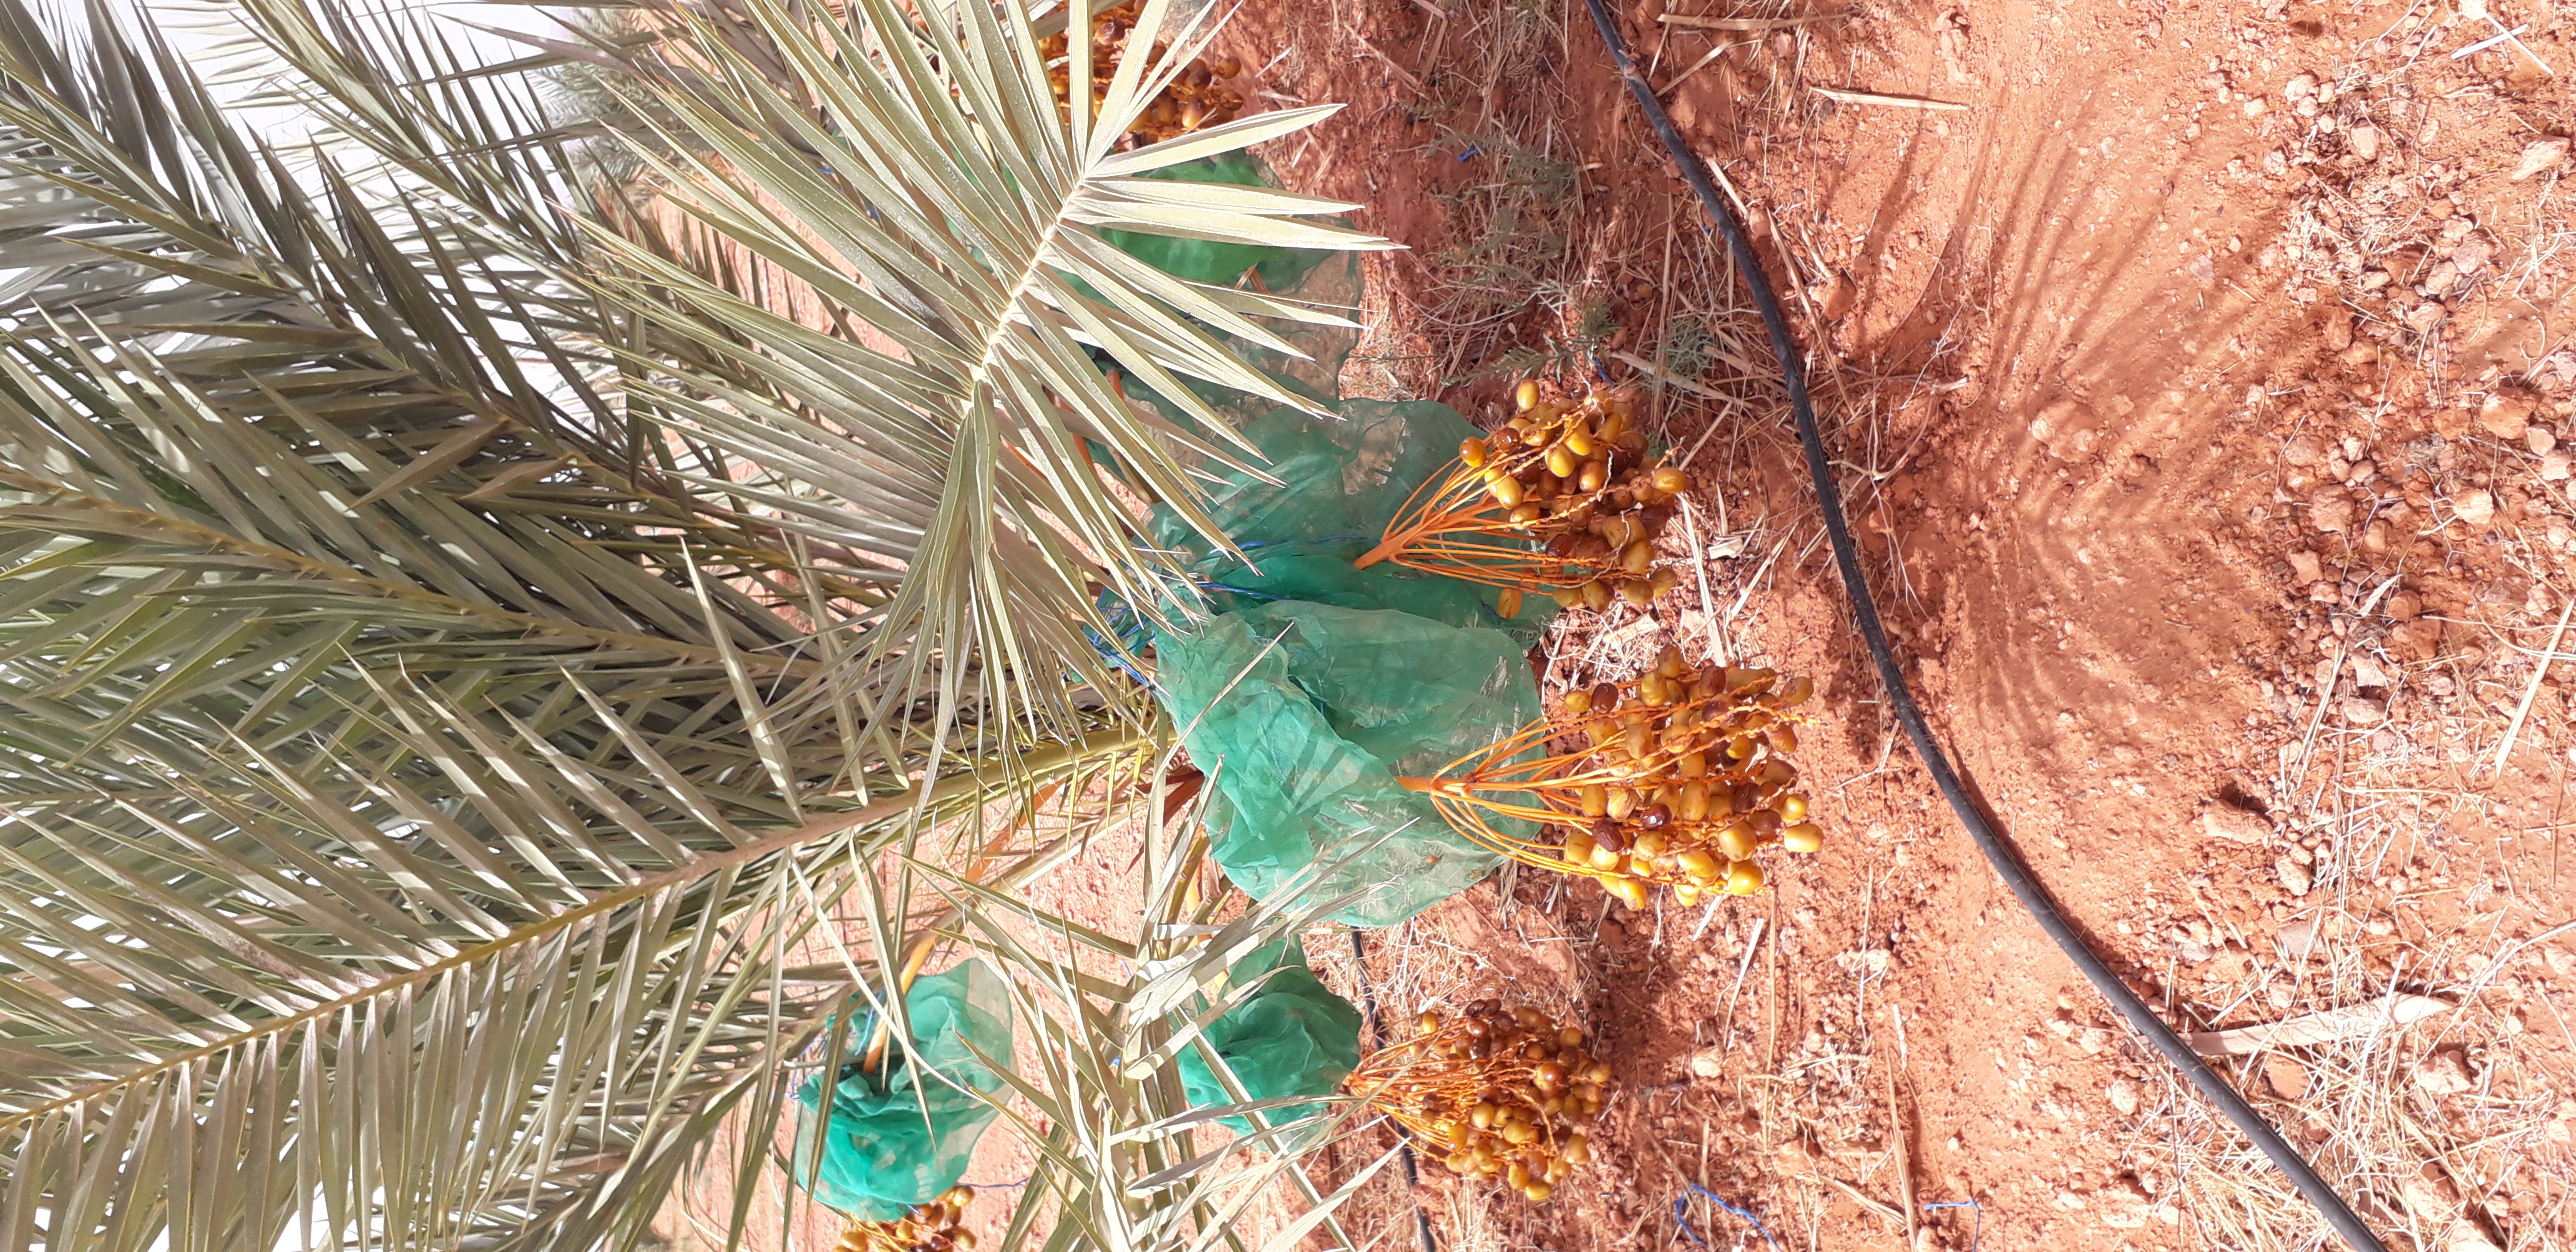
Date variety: Boufagous